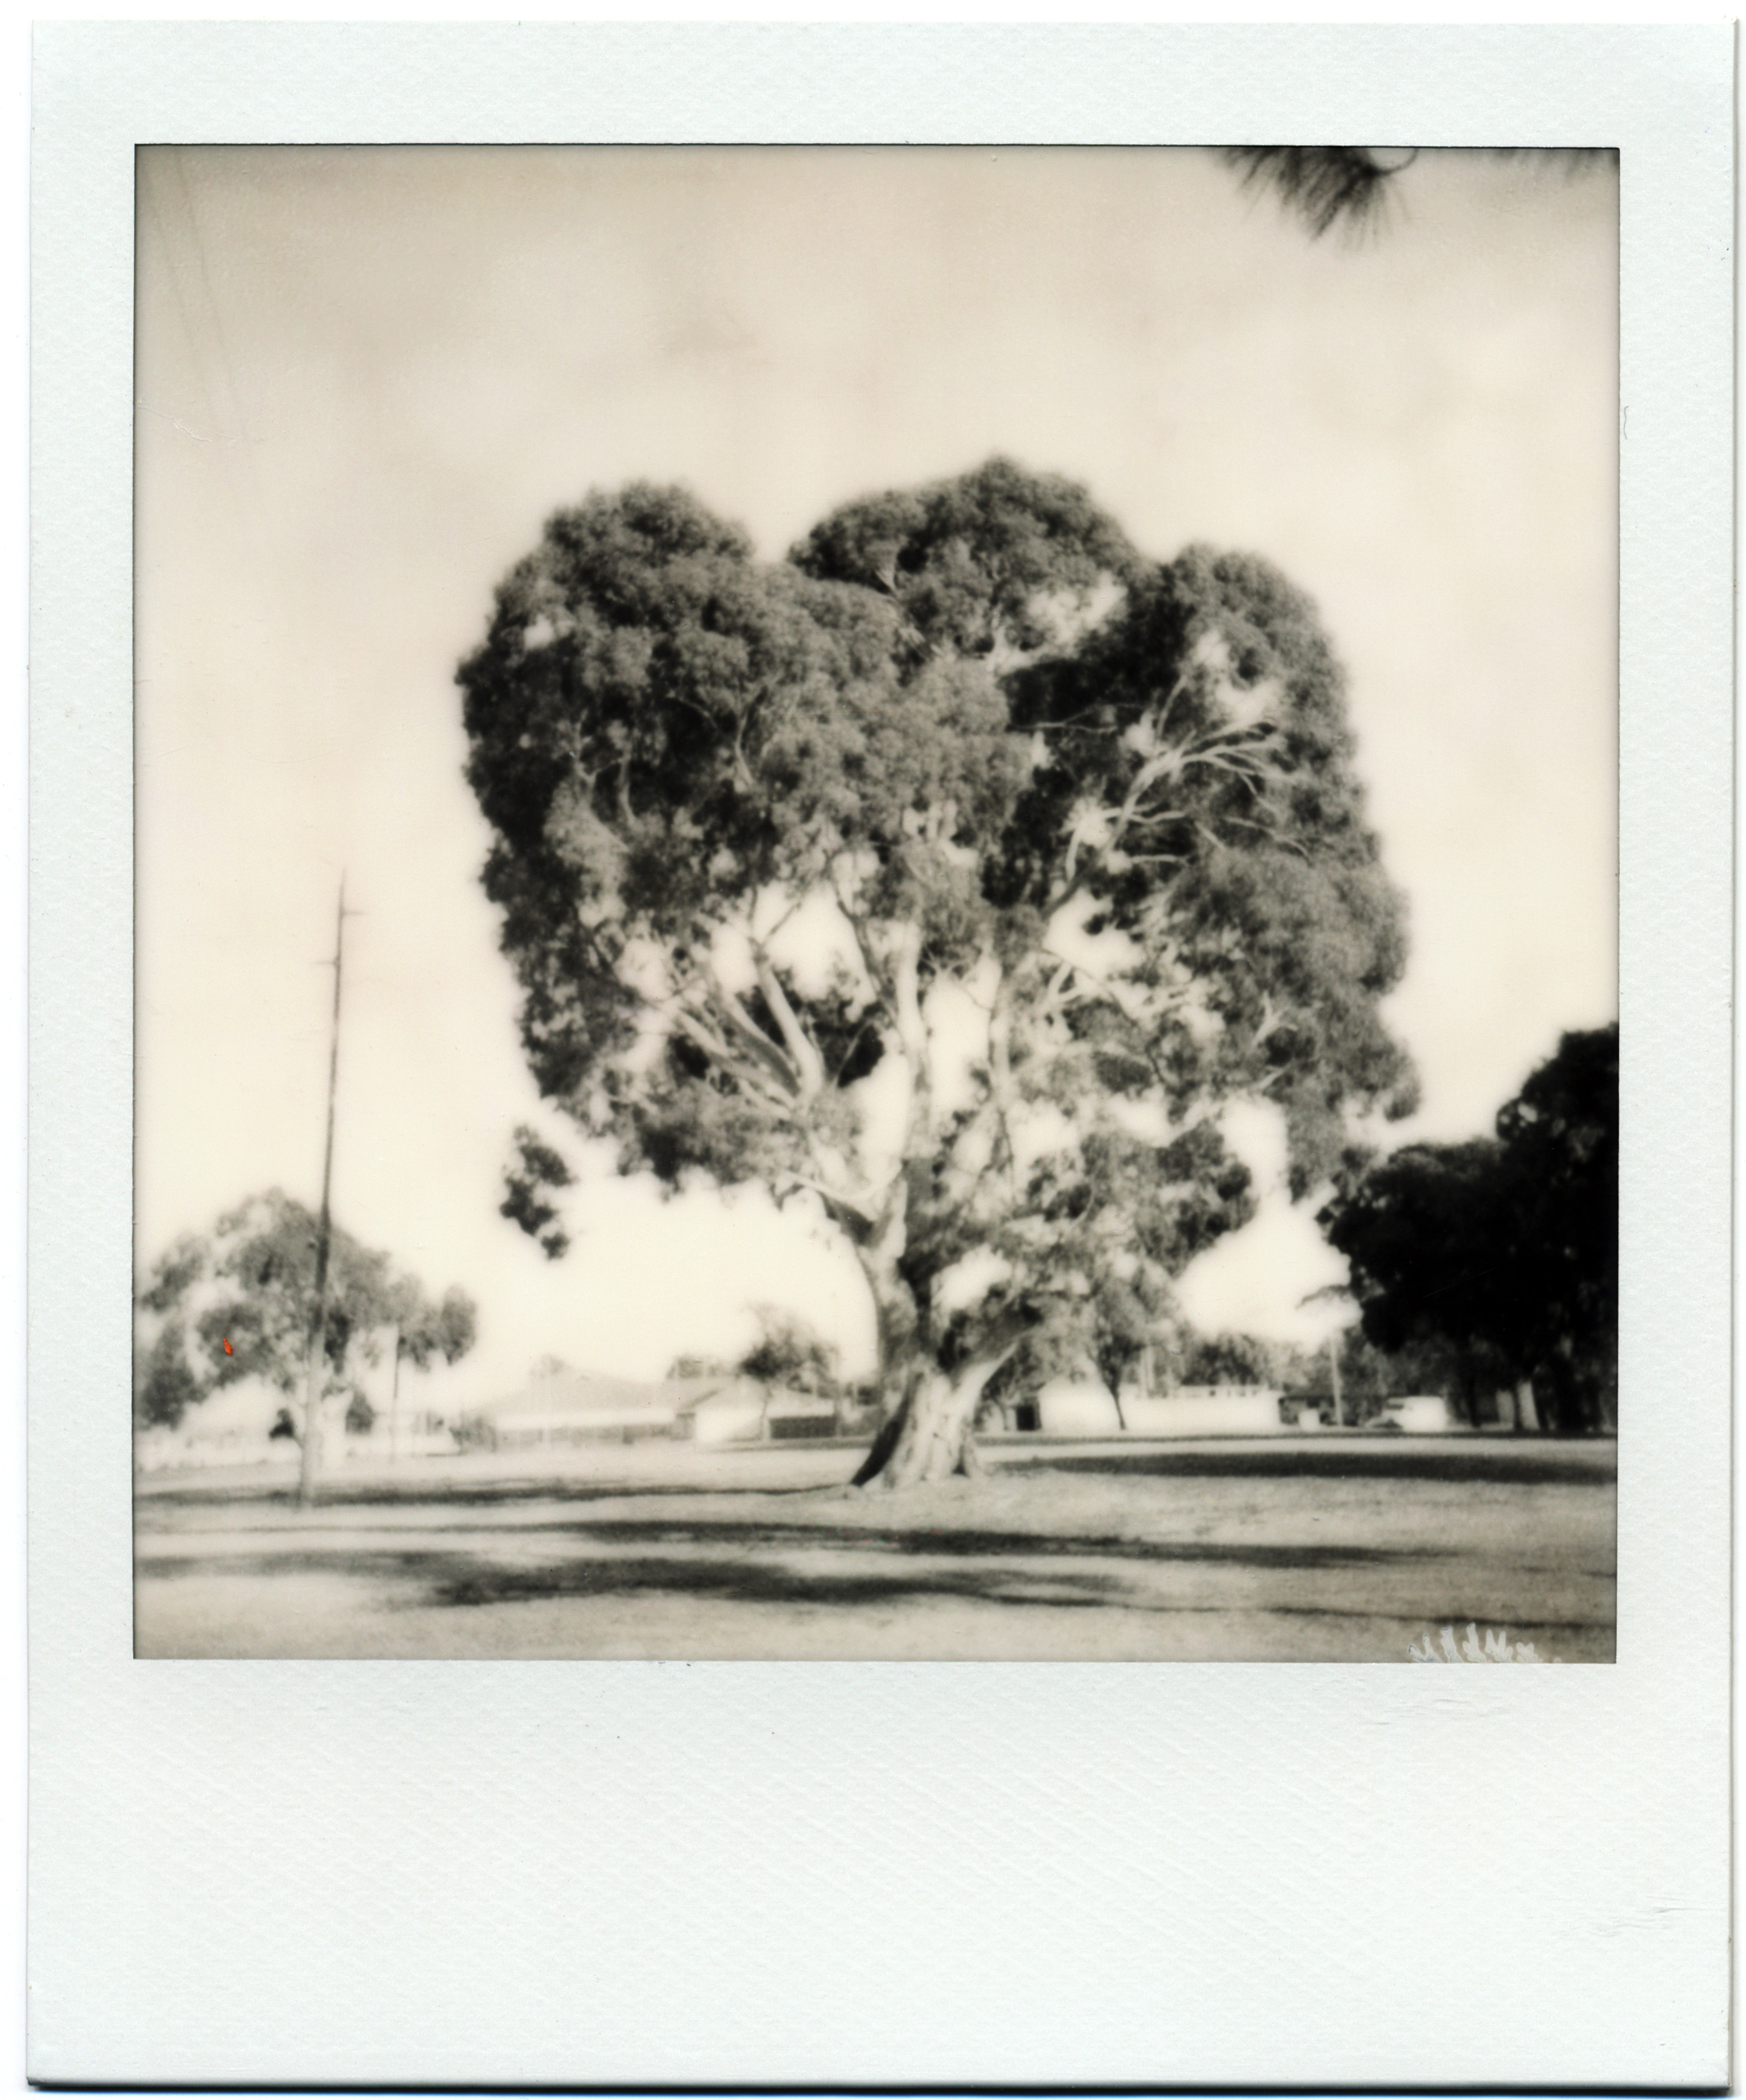
black and white, polaroid, painting, sketch, drawing, photograph, picture frame, image, 600, impossible, modern art, monochrome photography